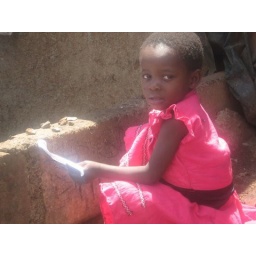
Kibera girl in pretty dress